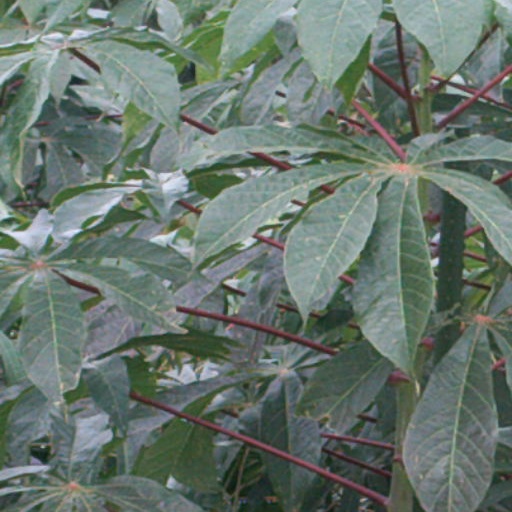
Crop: cassava